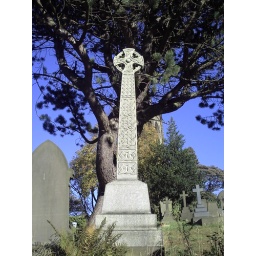
A cross next to an evergreen tree in Coley Cemetery.